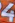
Number: 4